Sechs Kies

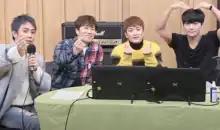
Sechskies in 2020 - Cult Two Show

During the front yard live on the recording day of 3 meals for four, Yoo Hee-yeol and PD Na Young-suk made a pledge, but Yoo Hee-yeol made a pledge to let Sechskies come to the antenna and record a ballad song if the number of antenna music subscribers exceeds 150,000. The number of subscribers to Antenna Music exceeded 150,000, so Yoo Hee-yeol decided to give Sechskis a new song. In the live broadcast of PD Na Young-seok, which was held at the end of December, he mentioned that this is the first time after 7 years Yoo Hee-yeol wrote and composed the song, and the song was for Sechskies. In addition, it was mentioned that the related contents would be broadcast on January 22 (Fri), 2021 with the title of Don't Look Back, with a five-minute broadcast and the subtitle as : Yoo Hee-yeol x Jekki decided to sing a ballad as a pledge, but somehow, things got bigger and a new song was made, and a song containing the feelings of all of us came out.